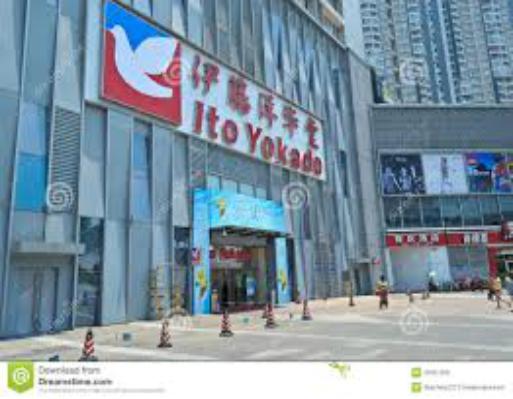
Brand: Ito-Yokado
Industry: Others